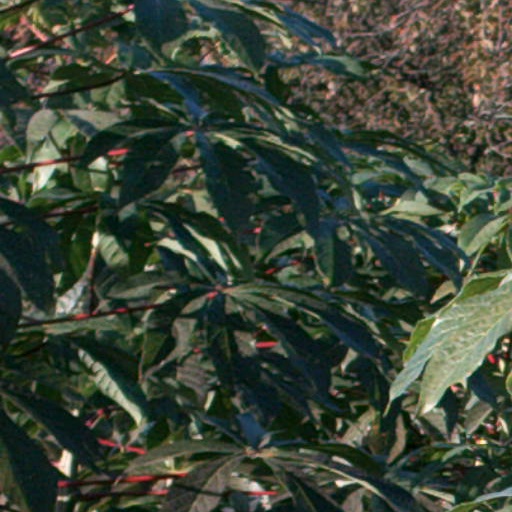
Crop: cassava